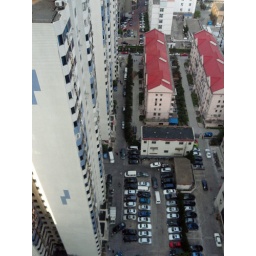
A view from the 19th floor office we are considering in Shanghai.